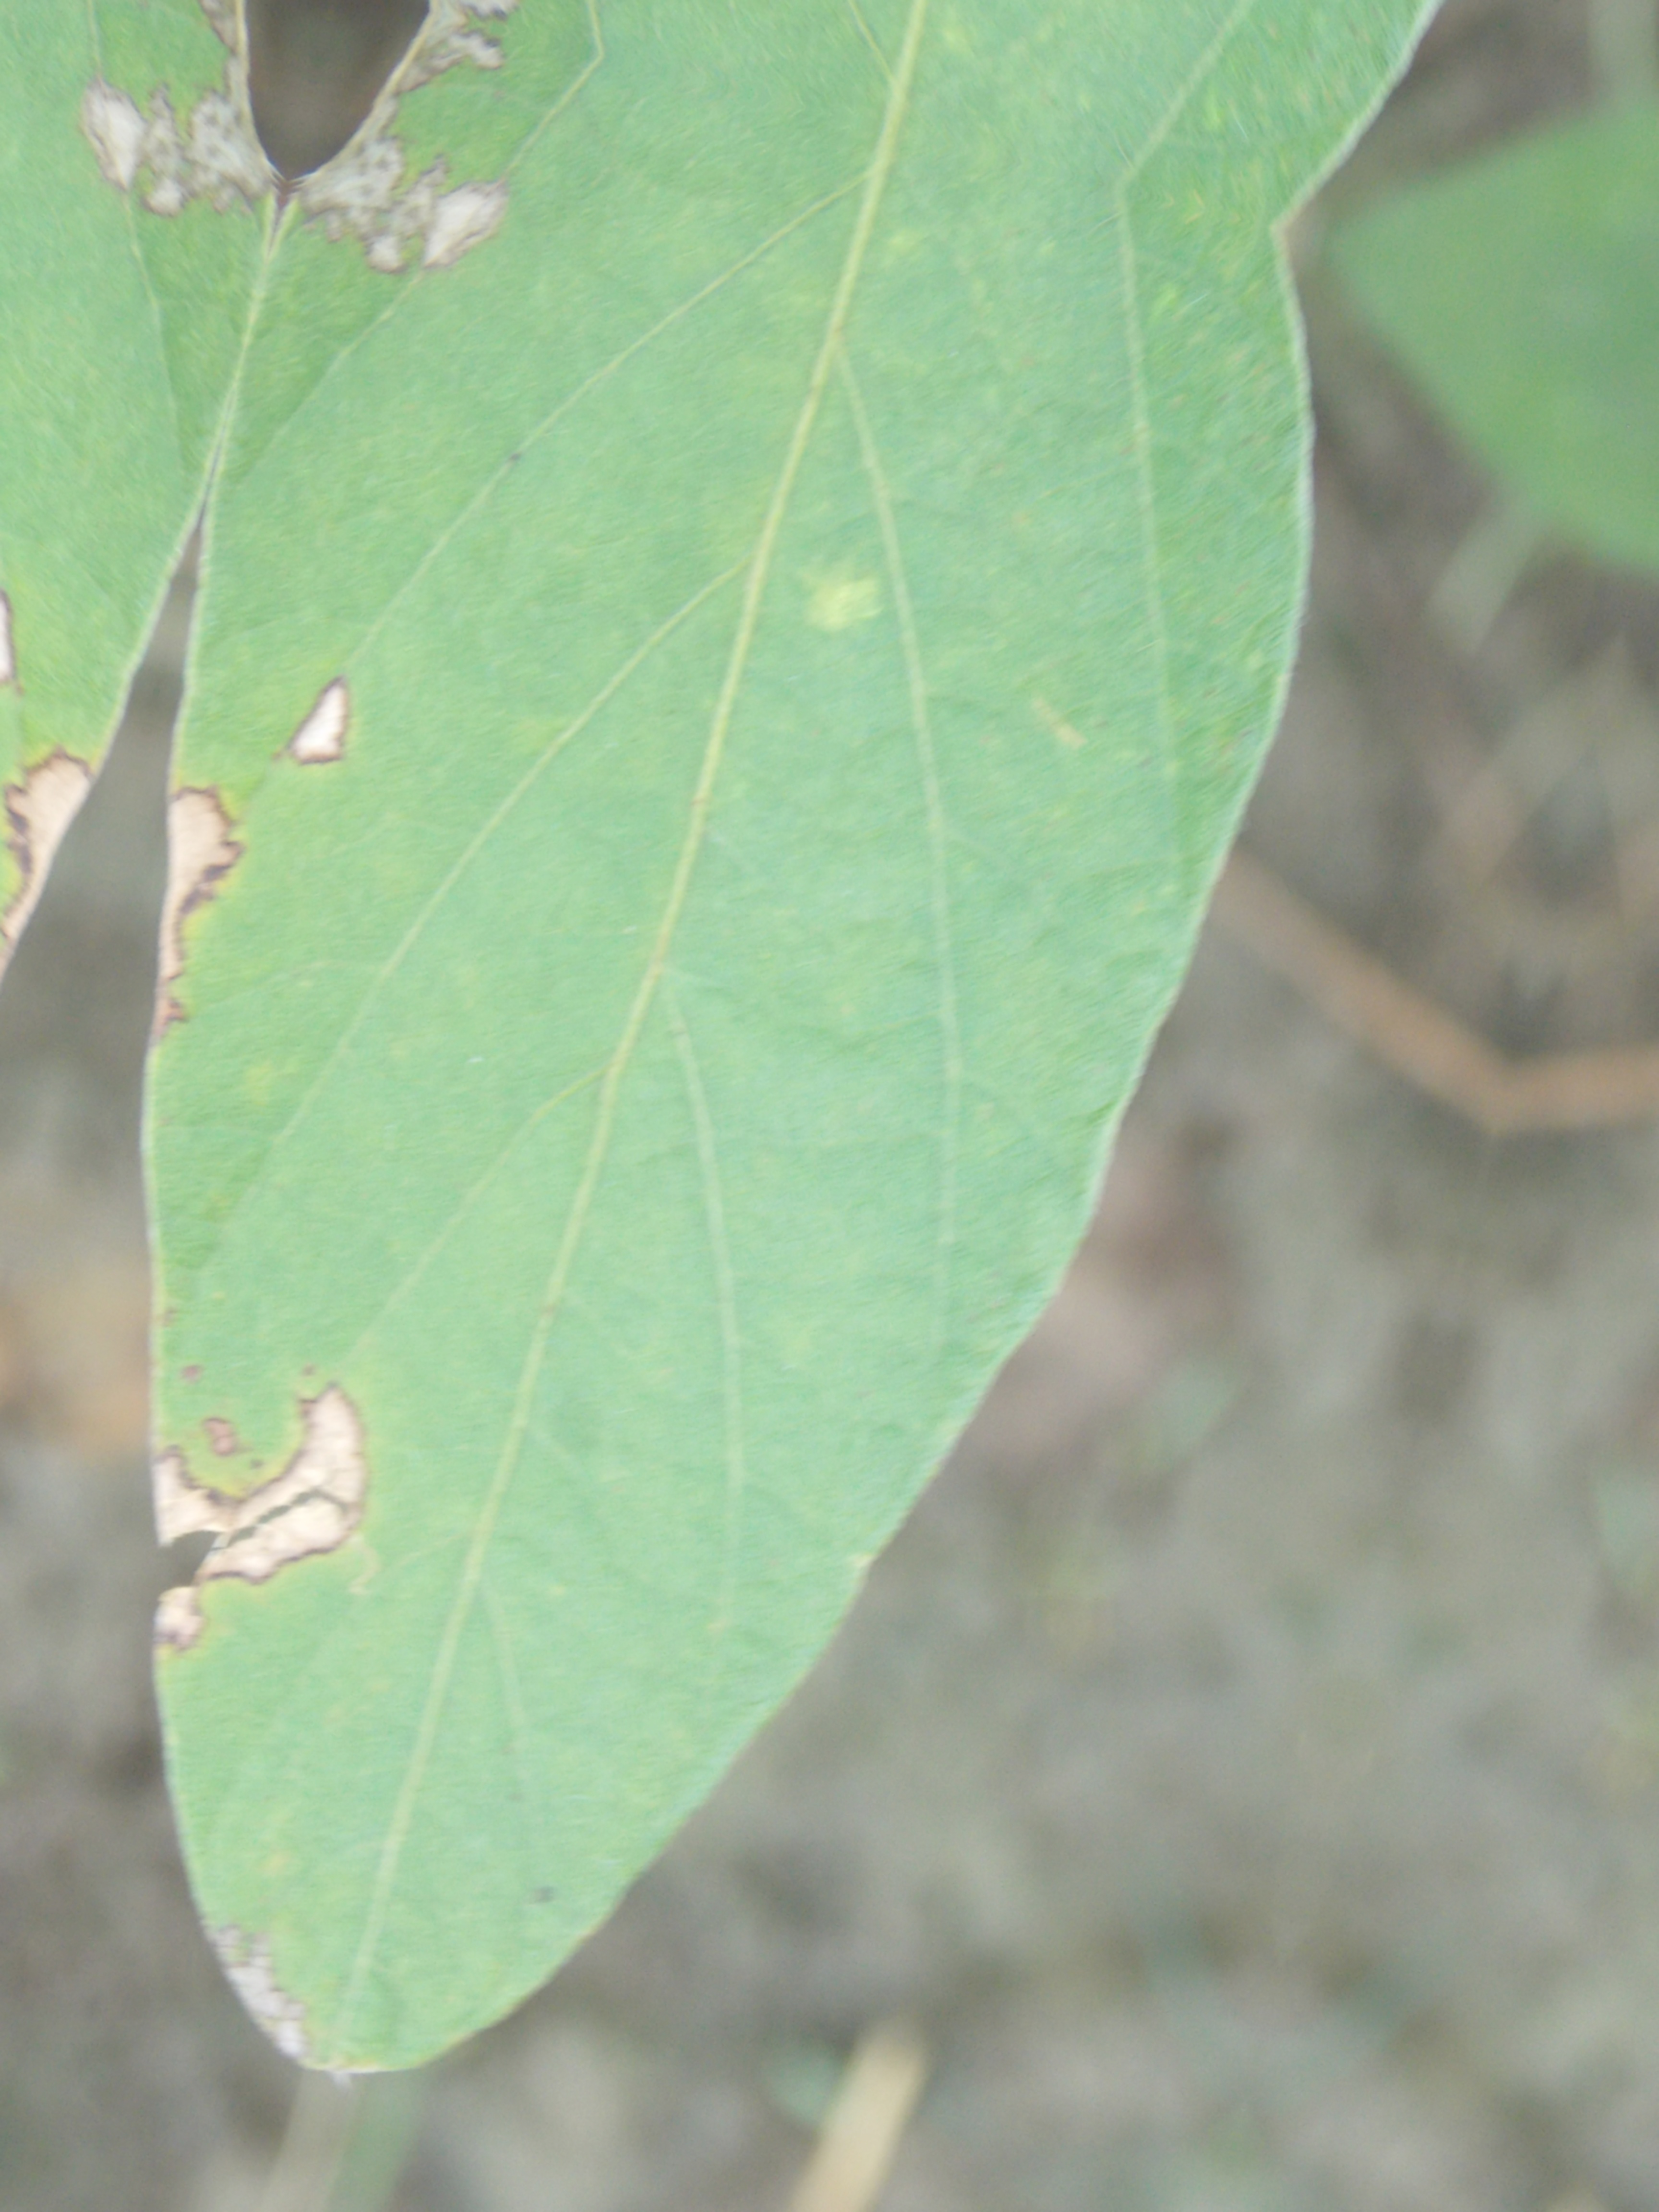
Label: Disease